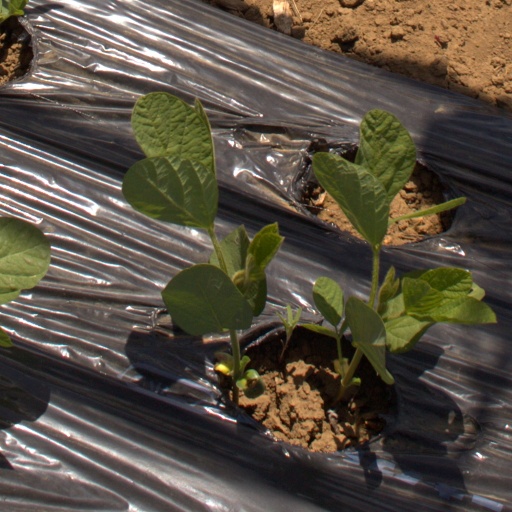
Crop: Jerusalem artichoke